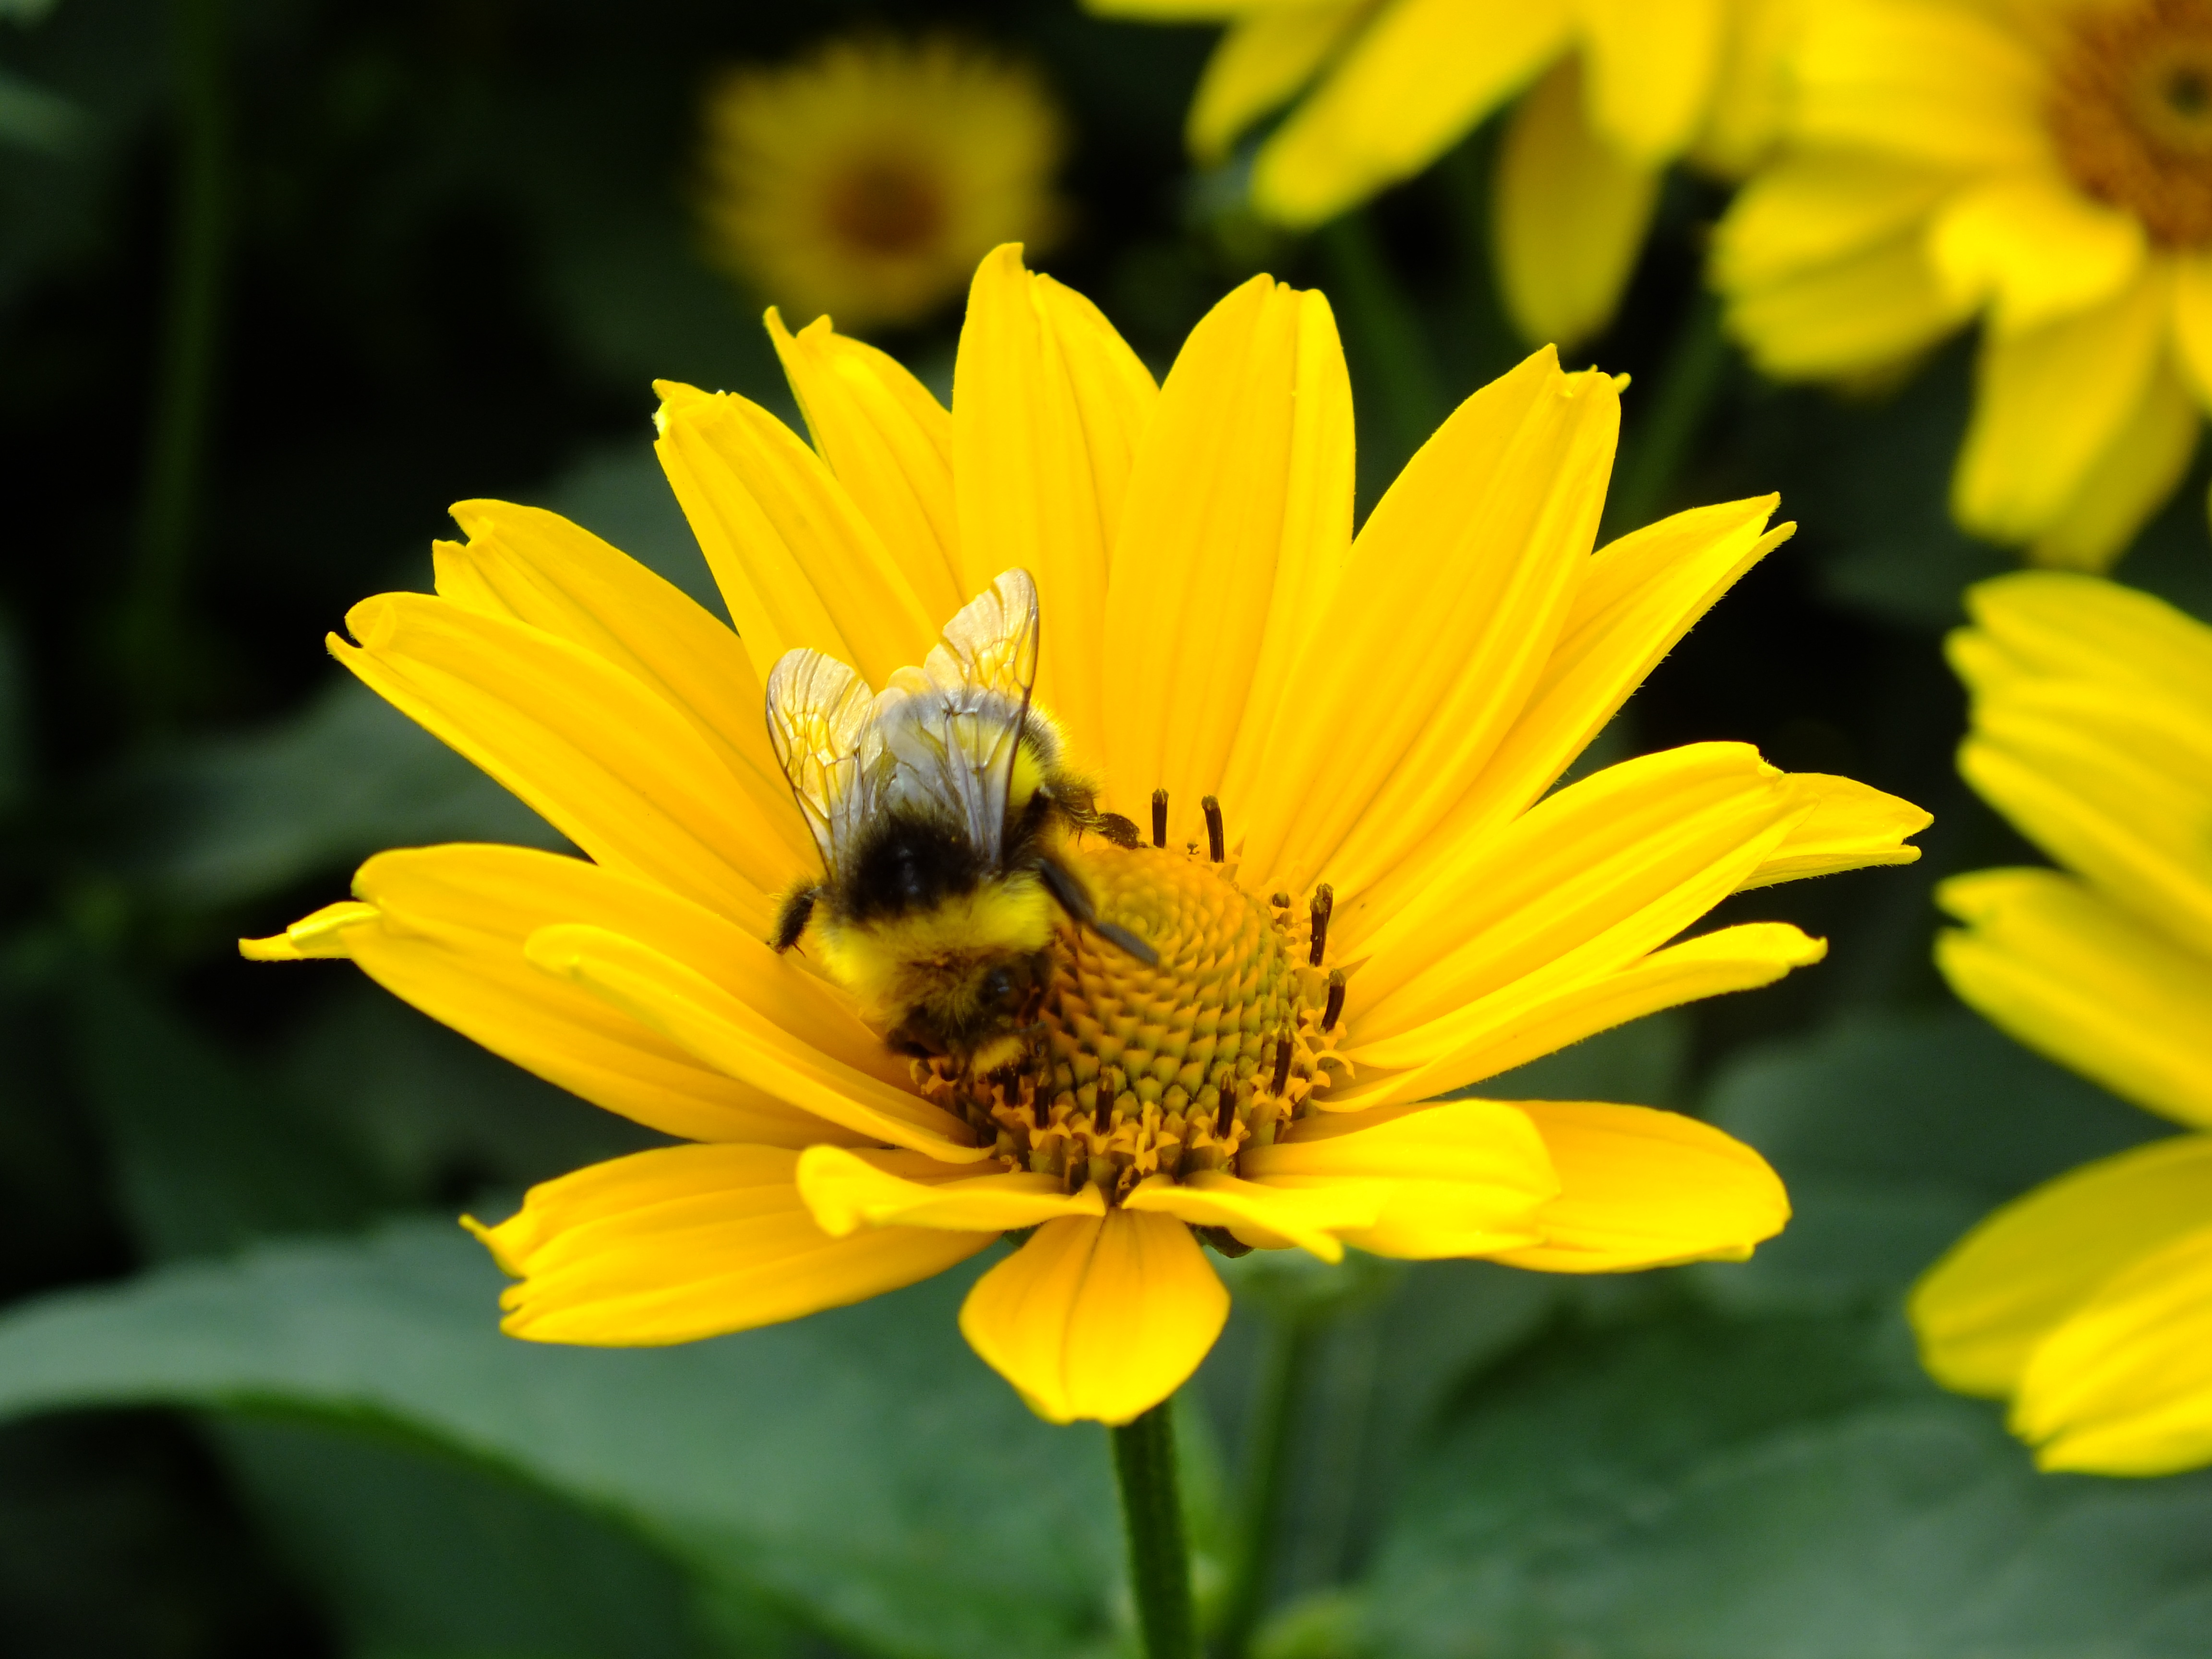
nature, plant, meadow, flower, petal, pollen, herb, insect, botany, yellow, flora, fauna, invertebrate, wildflower, close up, bee, bumblebee, nectar, macro photography, flowering plant, honey bee, daisy family, calendula, annual plant, land plant, membrane winged insect